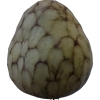
Label: cherimoya